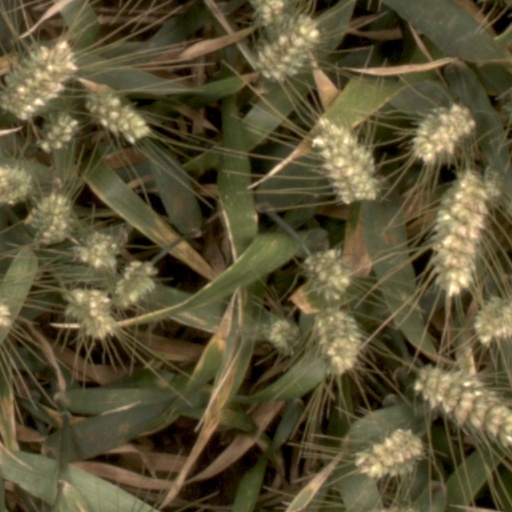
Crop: wheat